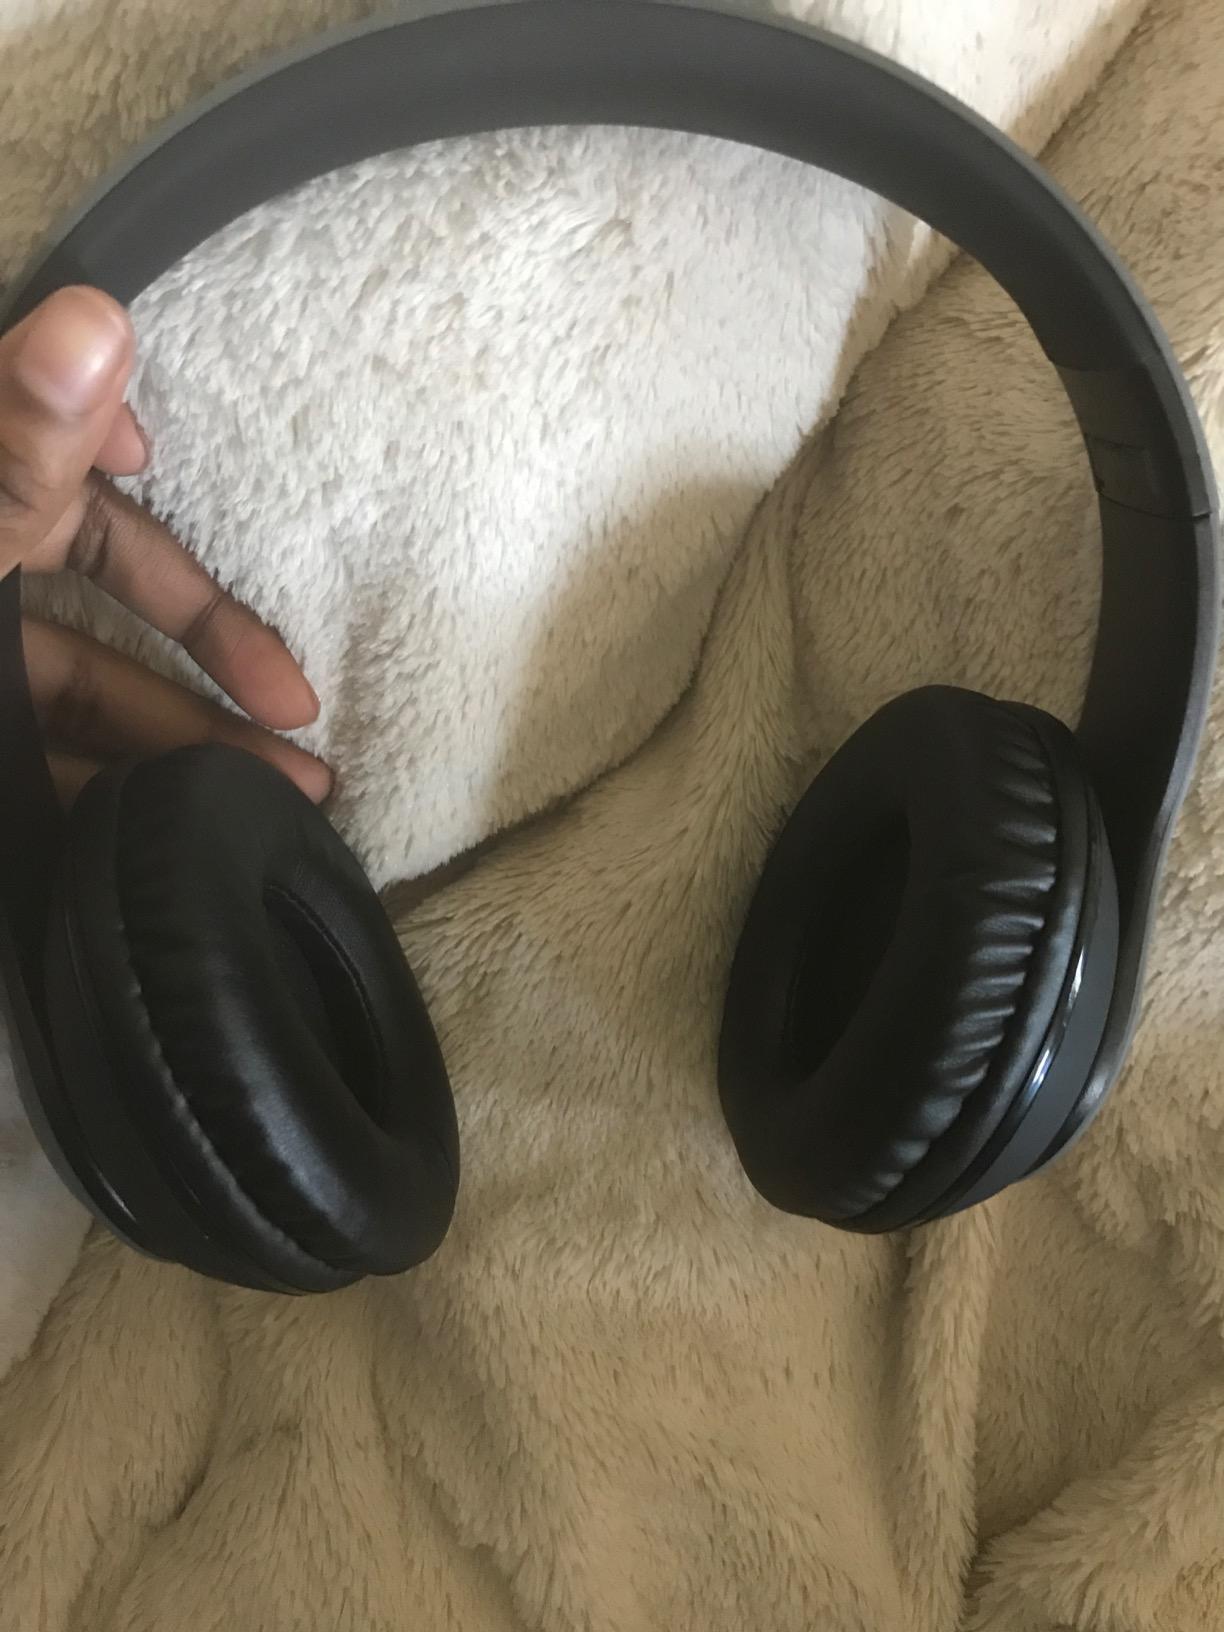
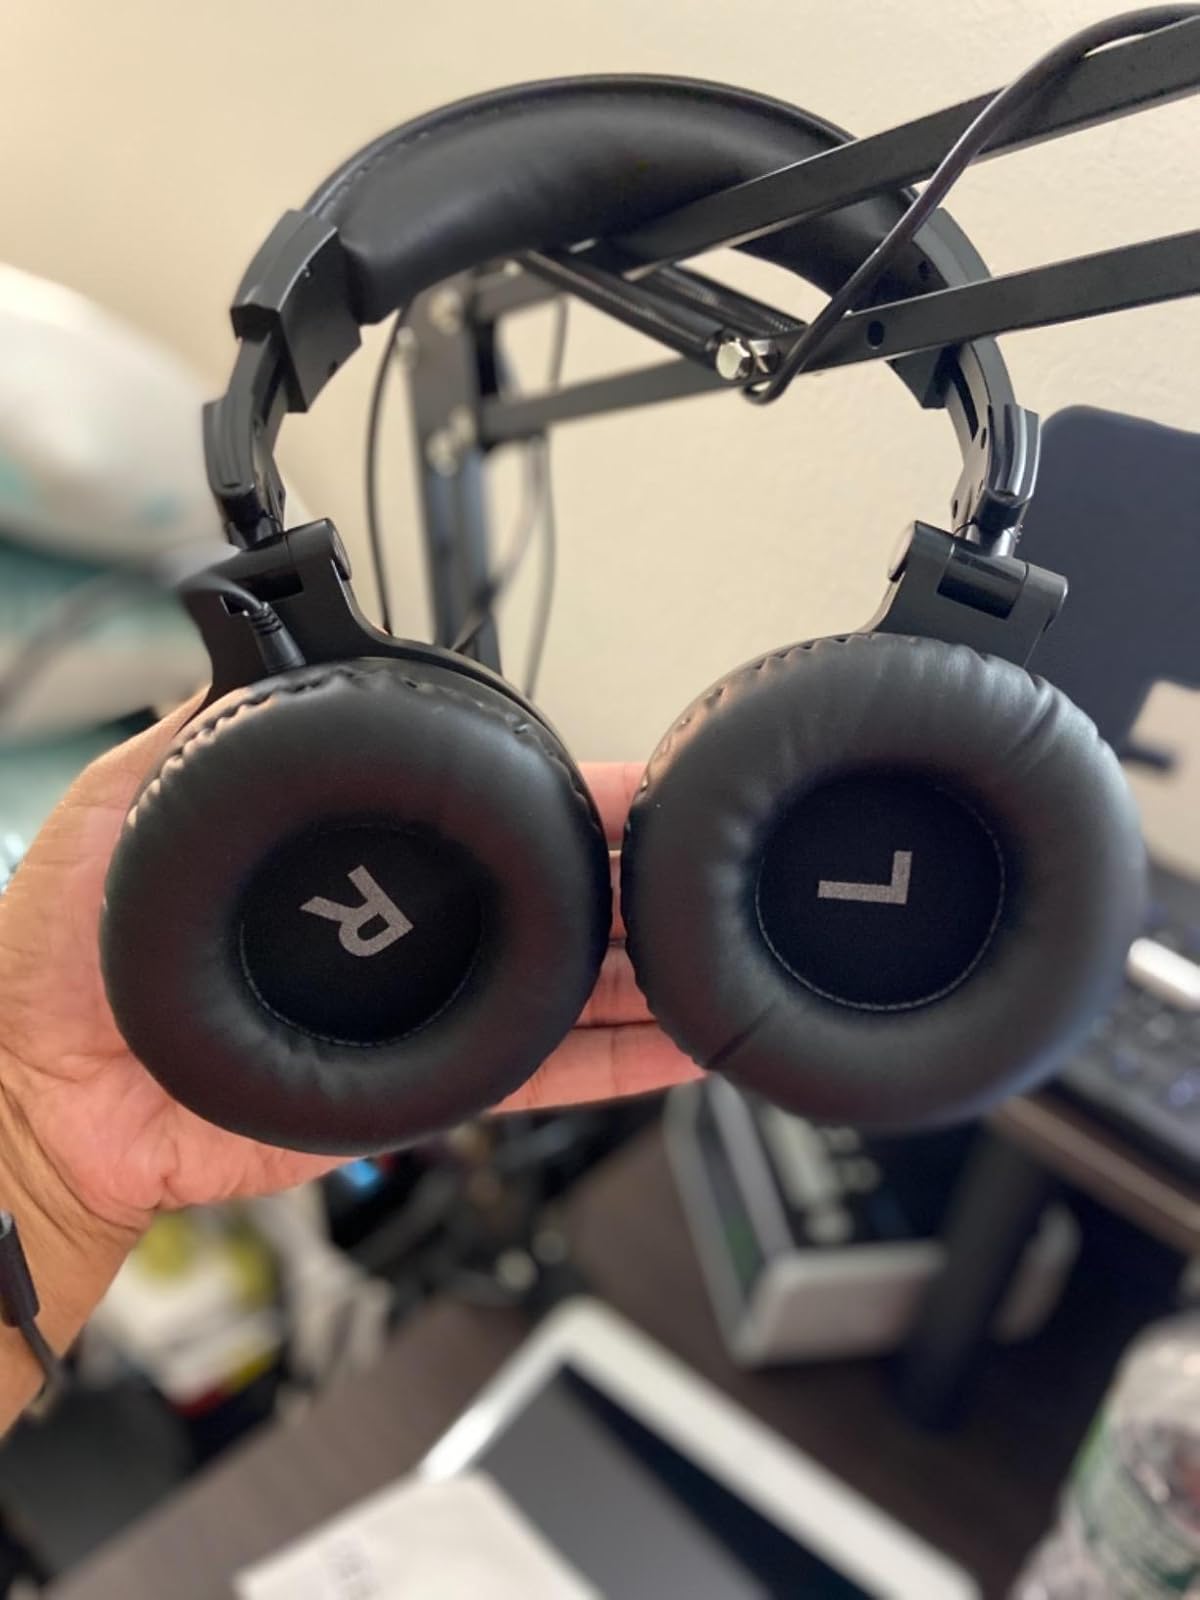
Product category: headphones
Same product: no